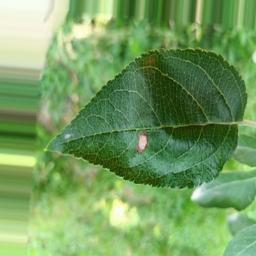
Label: Alternaria